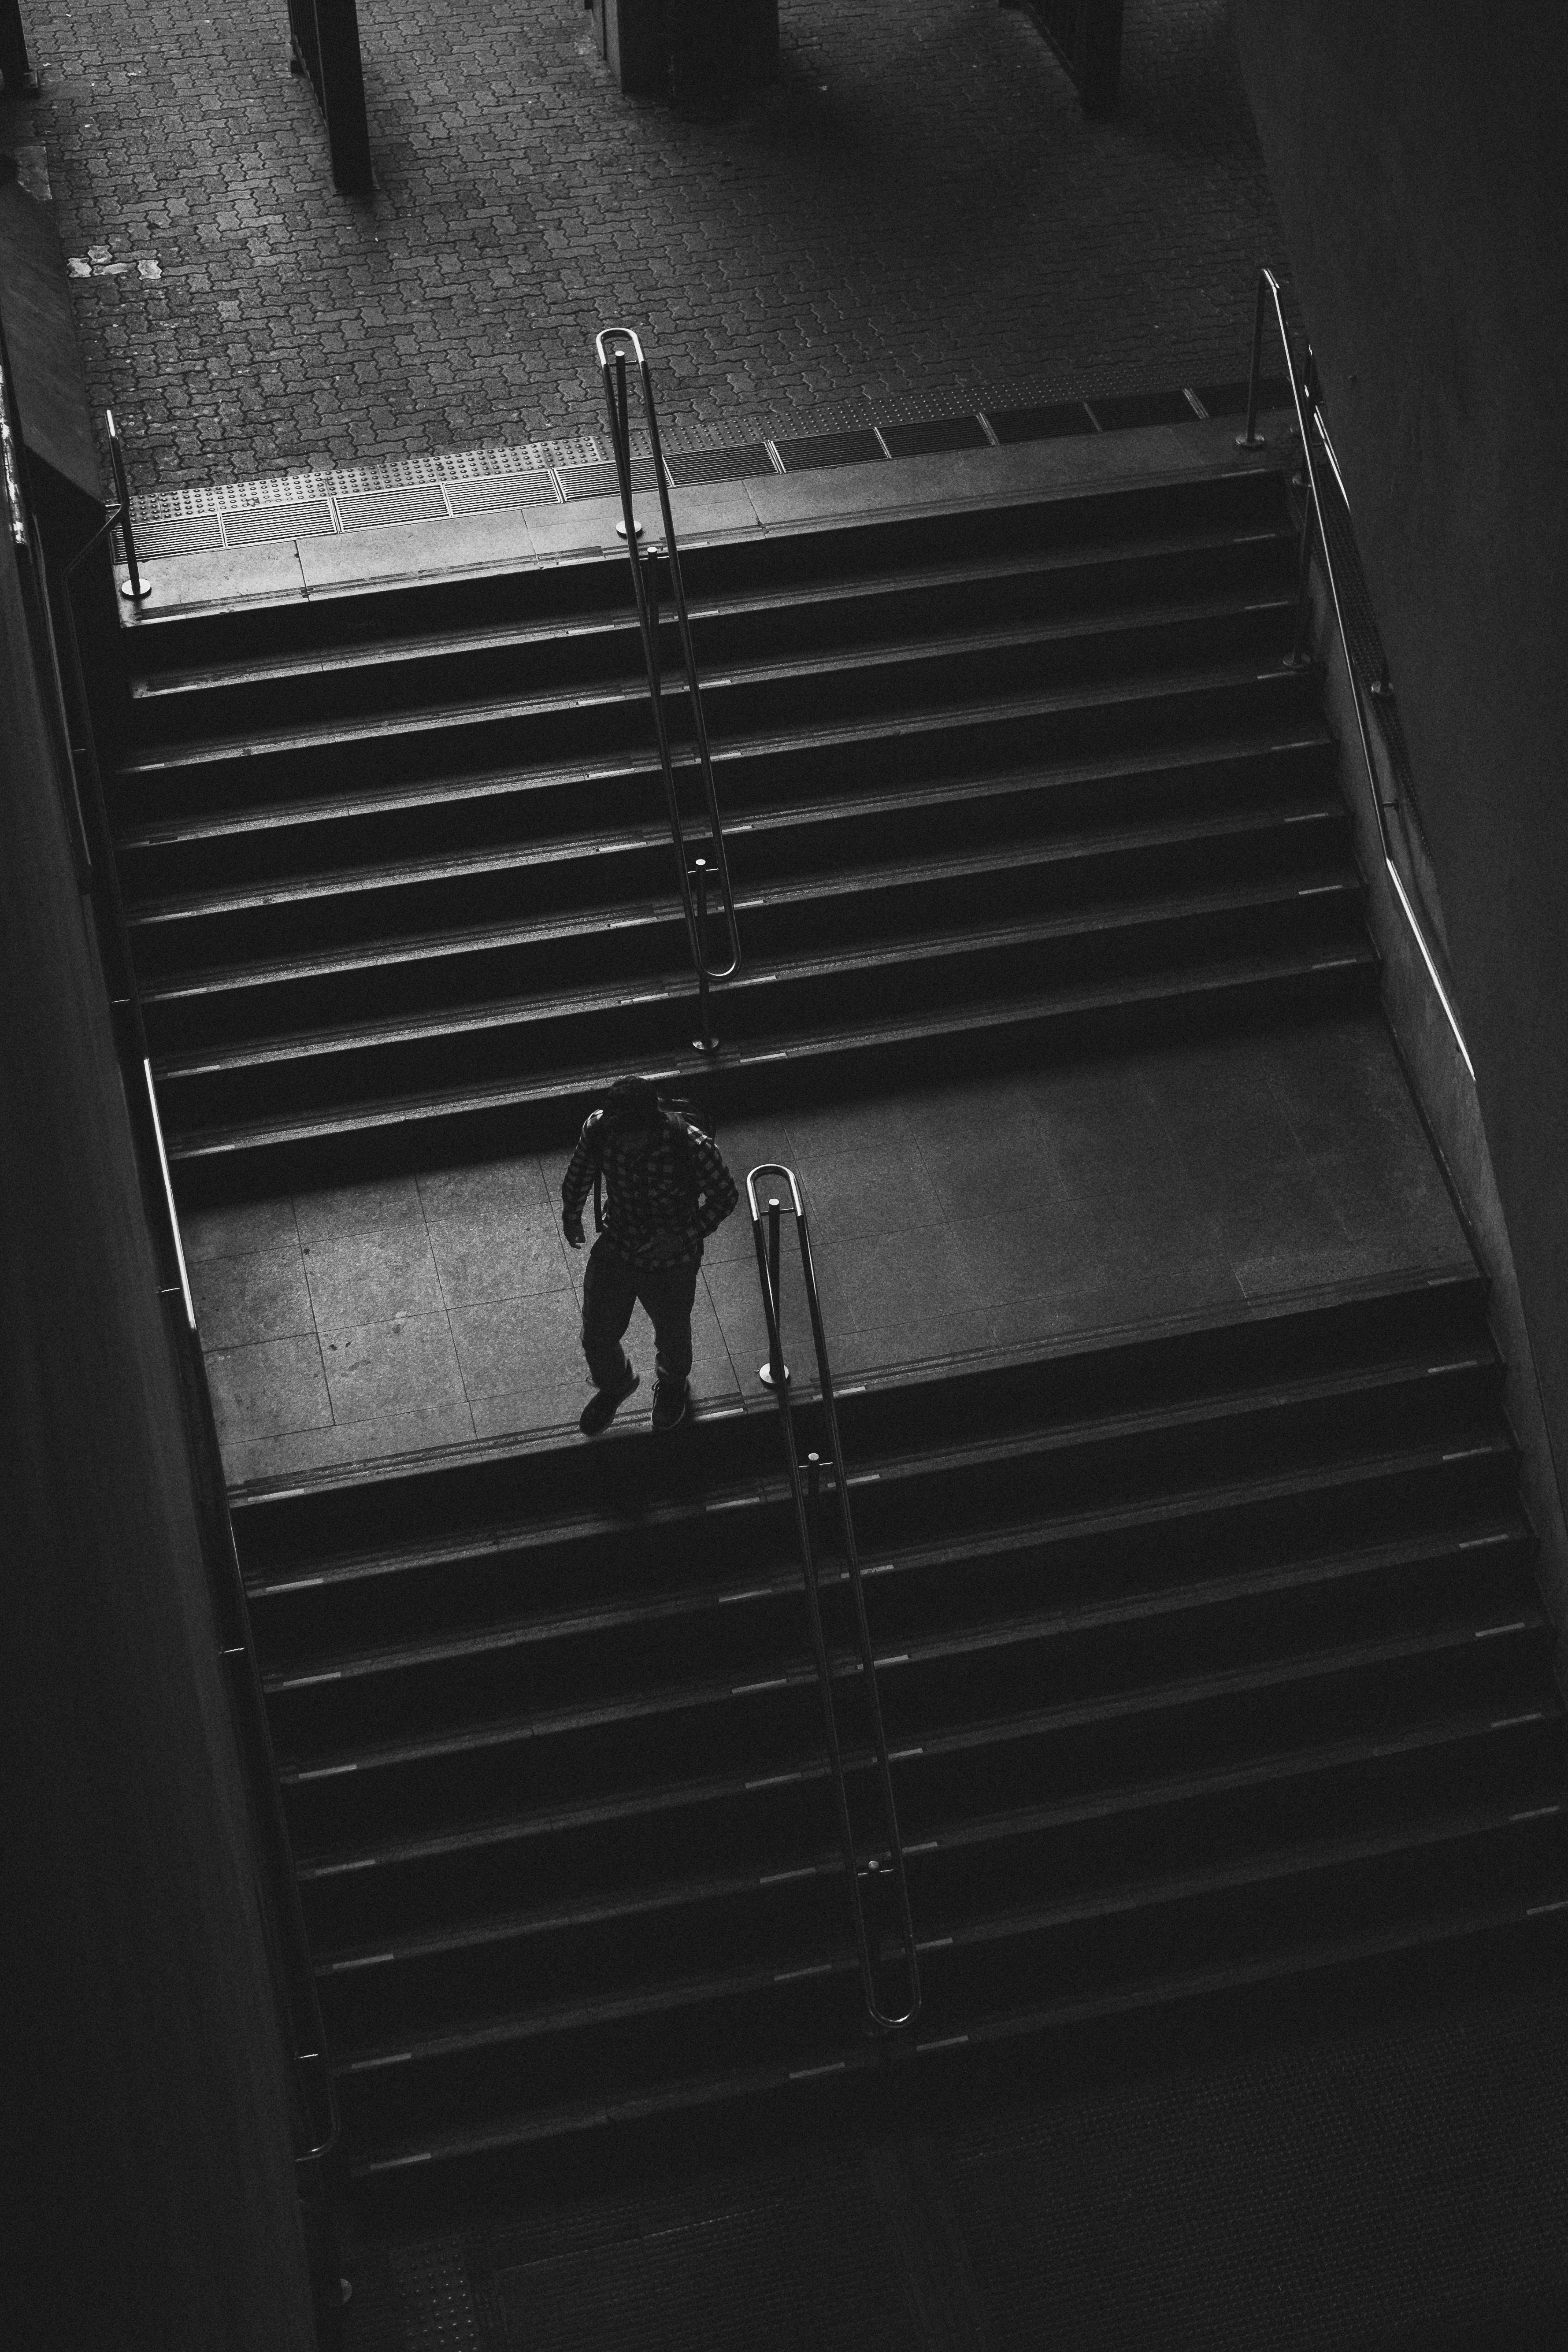
black, white, photograph, black and white, monochrome, monochrome photography, snapshot, line, photography, stairs, architecture, style, night, still life photography, darkness, metal